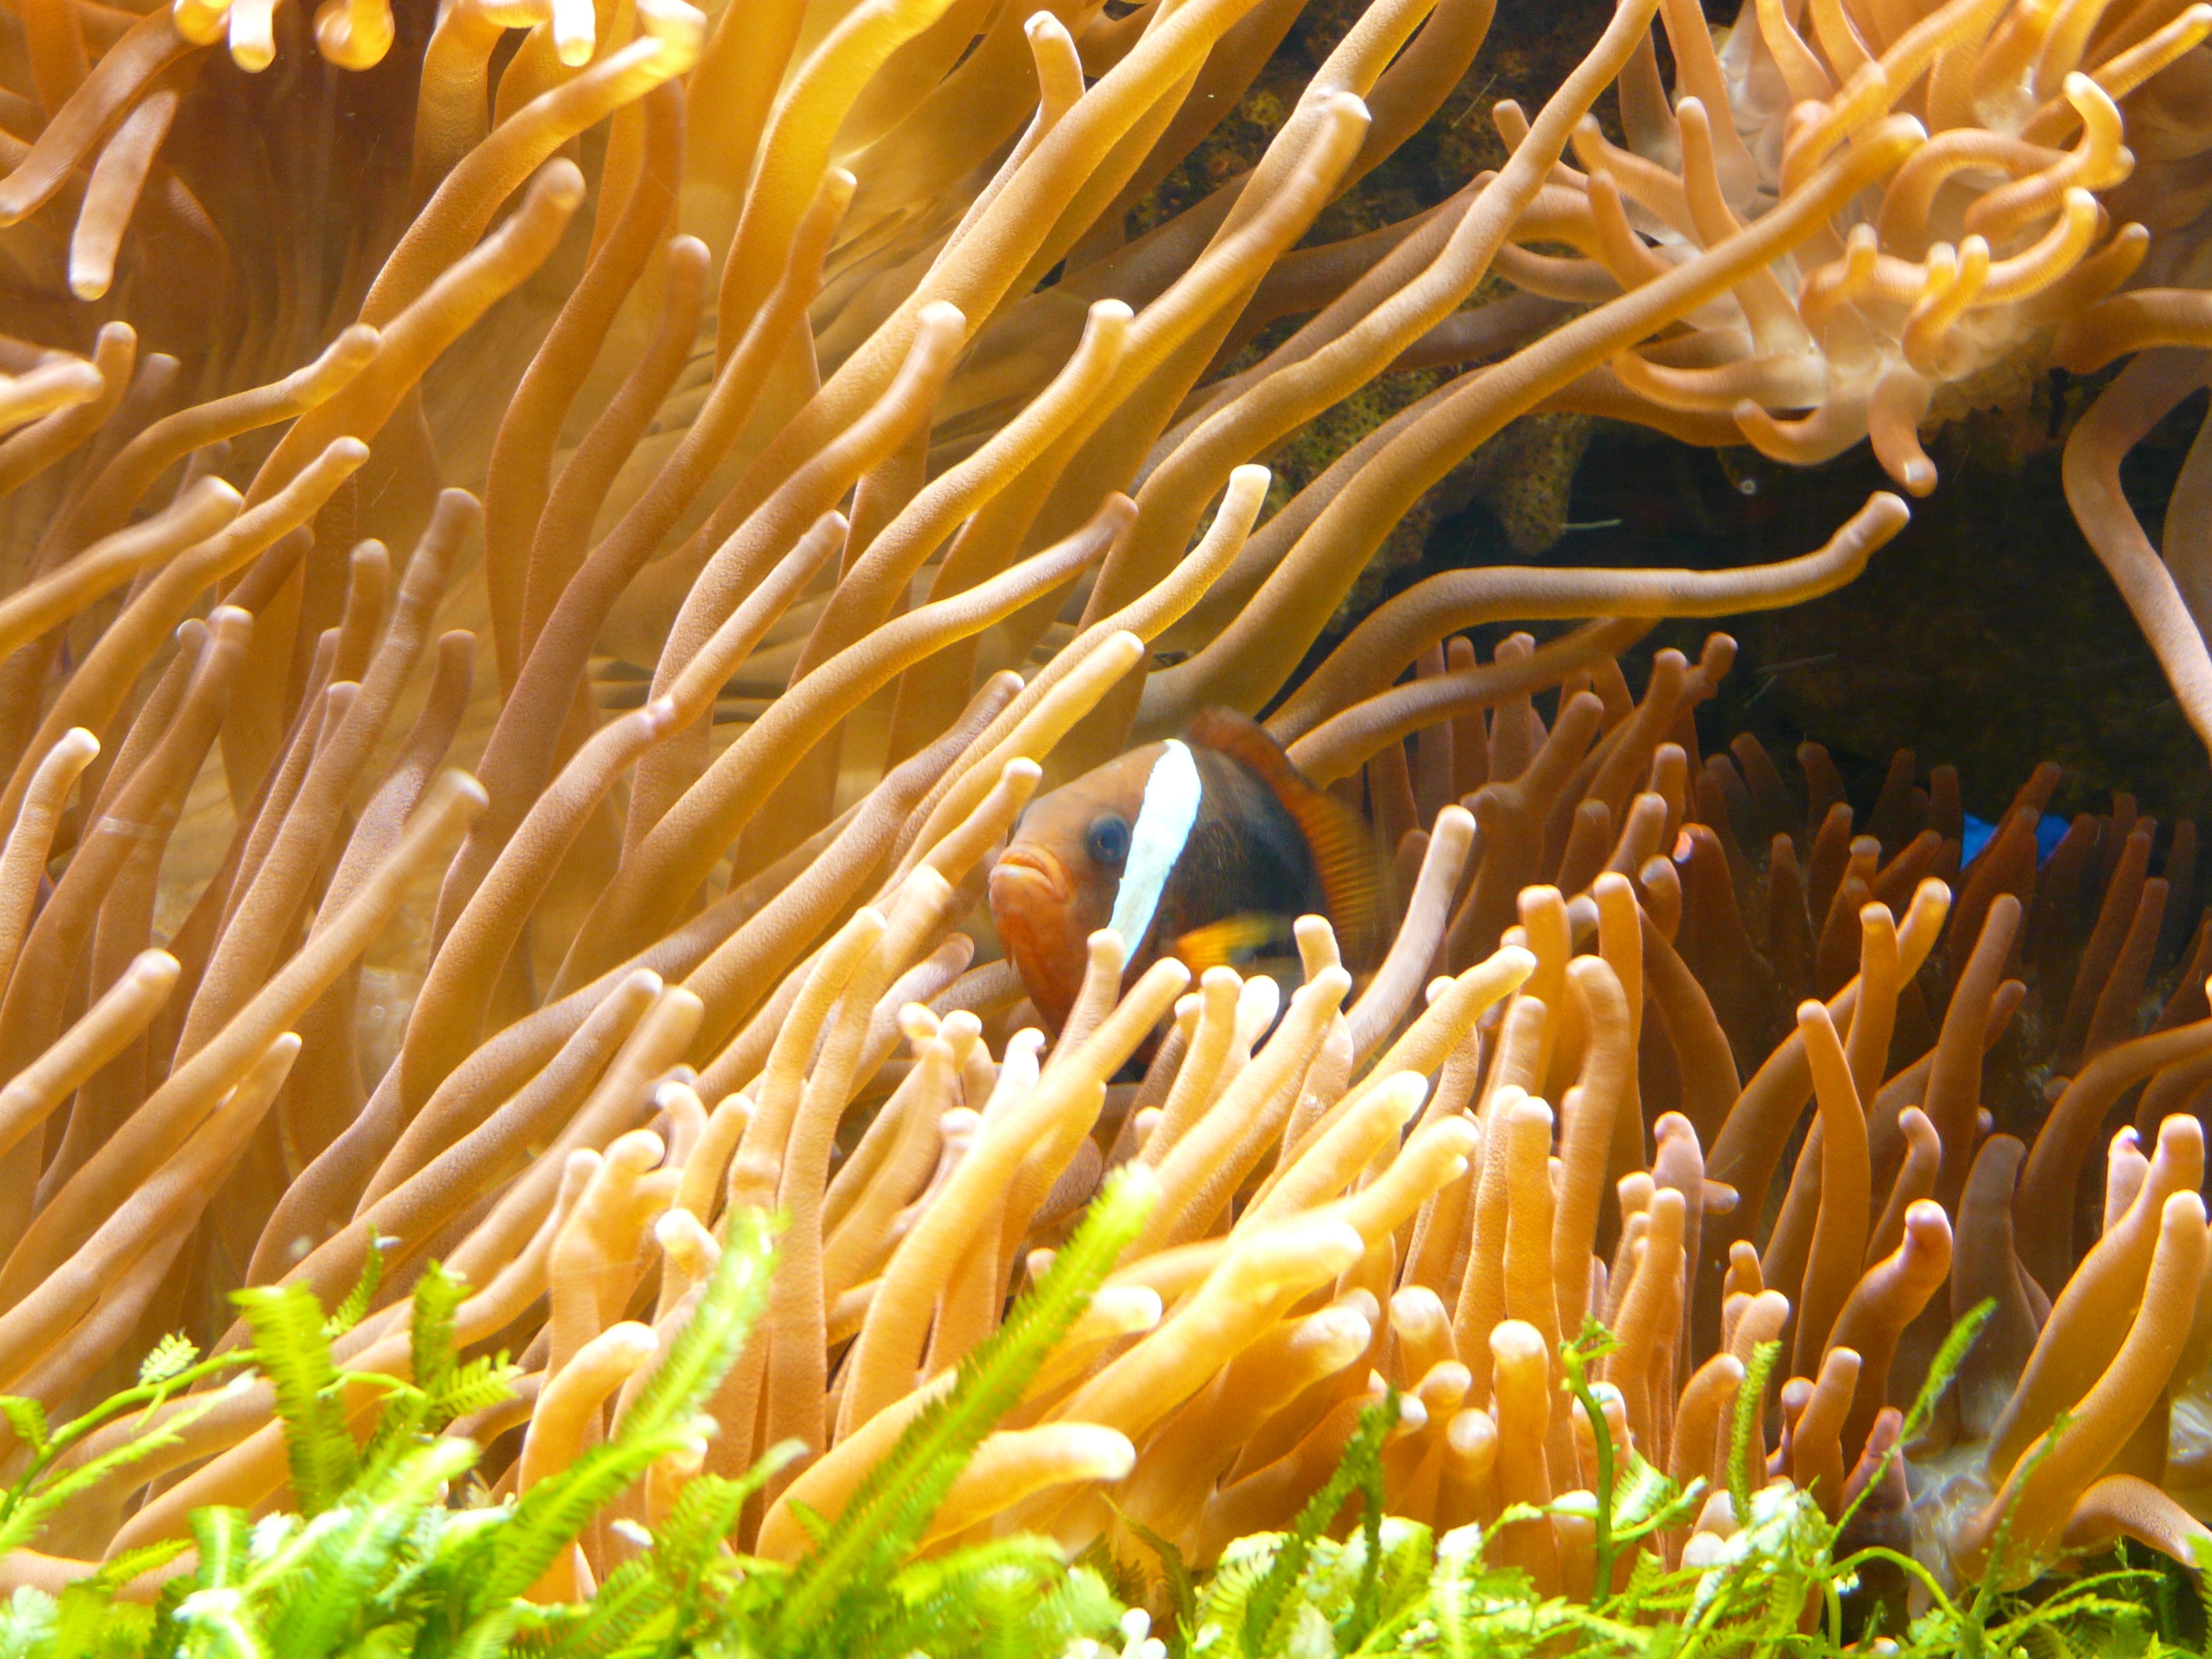
animal, underwater, biology, colorful, yellow, fish, coral, coral reef, invertebrate, clown fish, reef, aquarium, cnidaria, habitat, anthozoa, water lilies, macro photography, organism, anemone fish, sea anemones, amphiprion, sea anemone, actiniaria, marine biology, coral reef fish, pomacentridae, freshwater aquarium, amphiprion percula, seenelken, aktinien, echter club